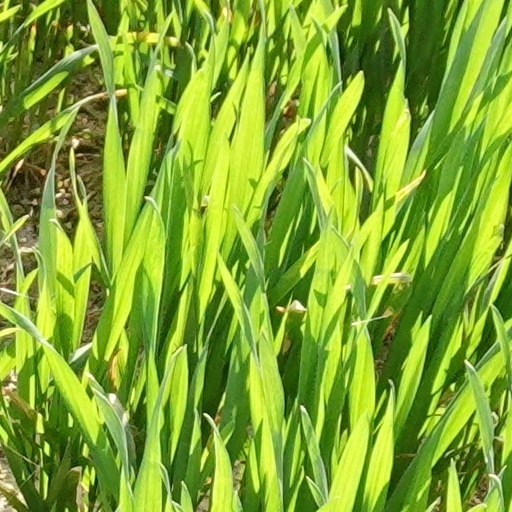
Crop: wheat